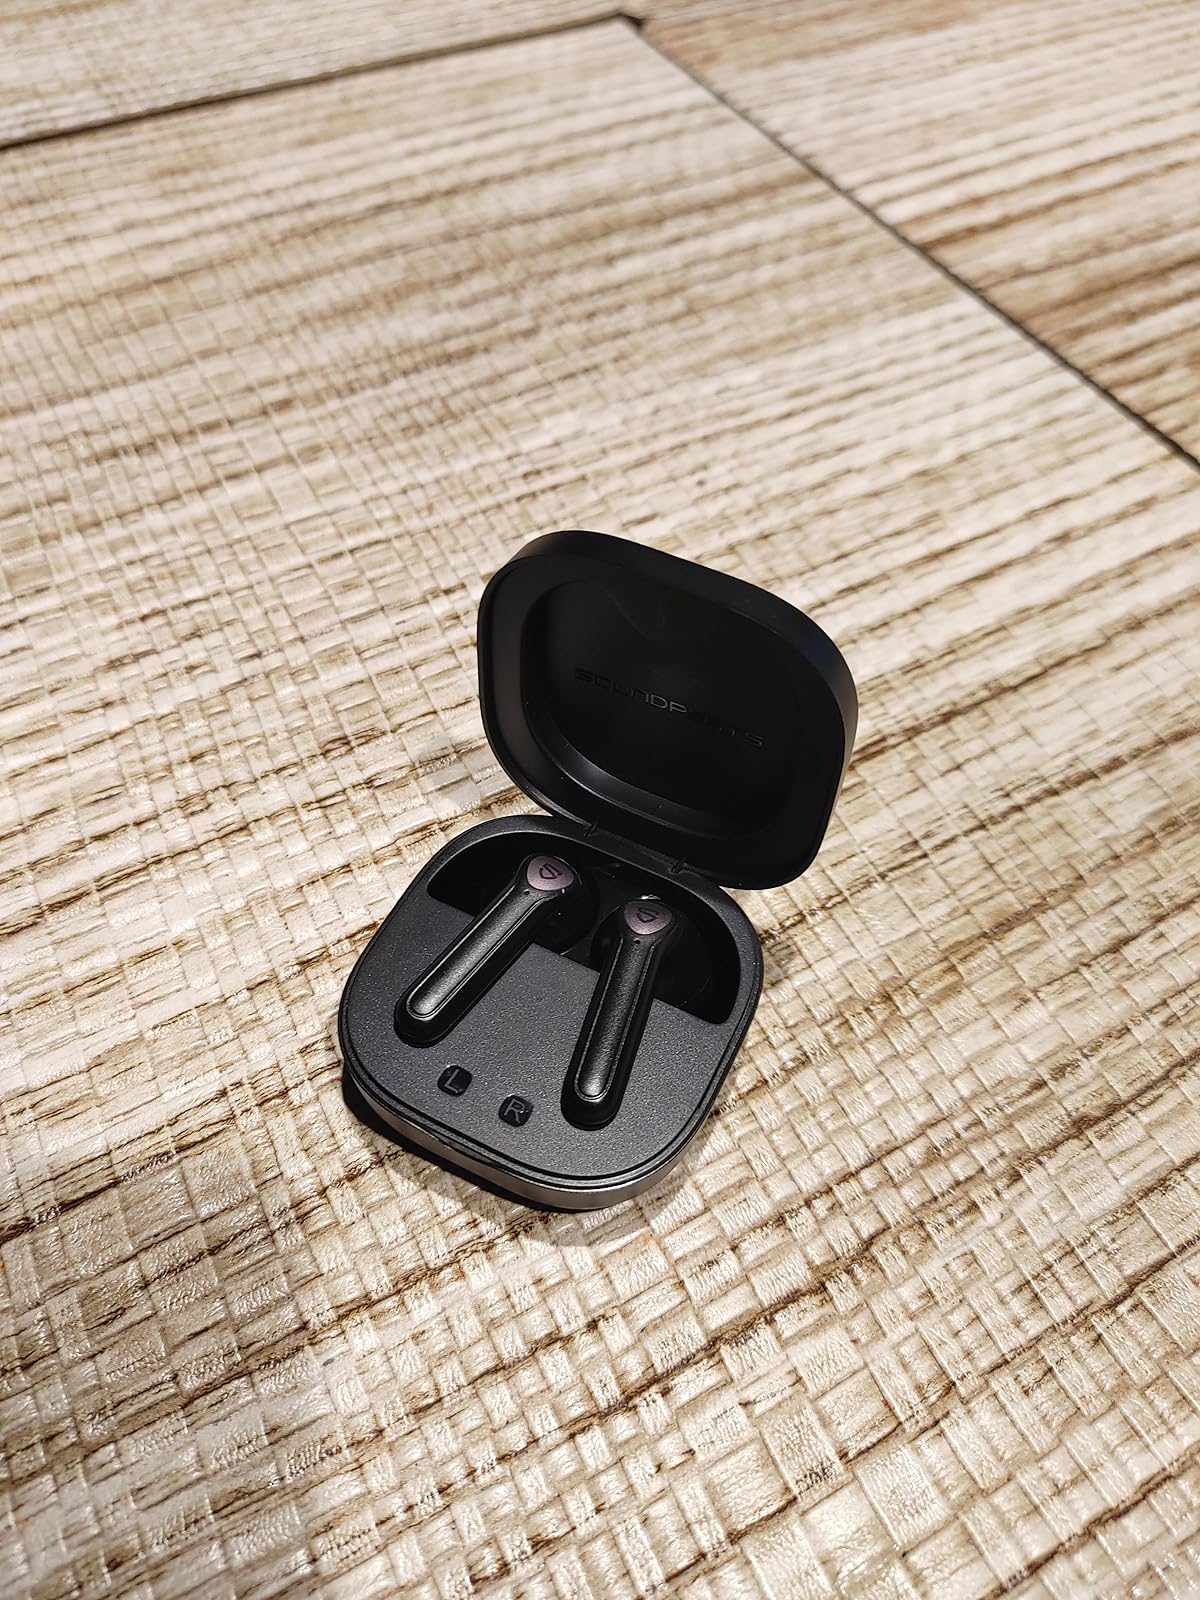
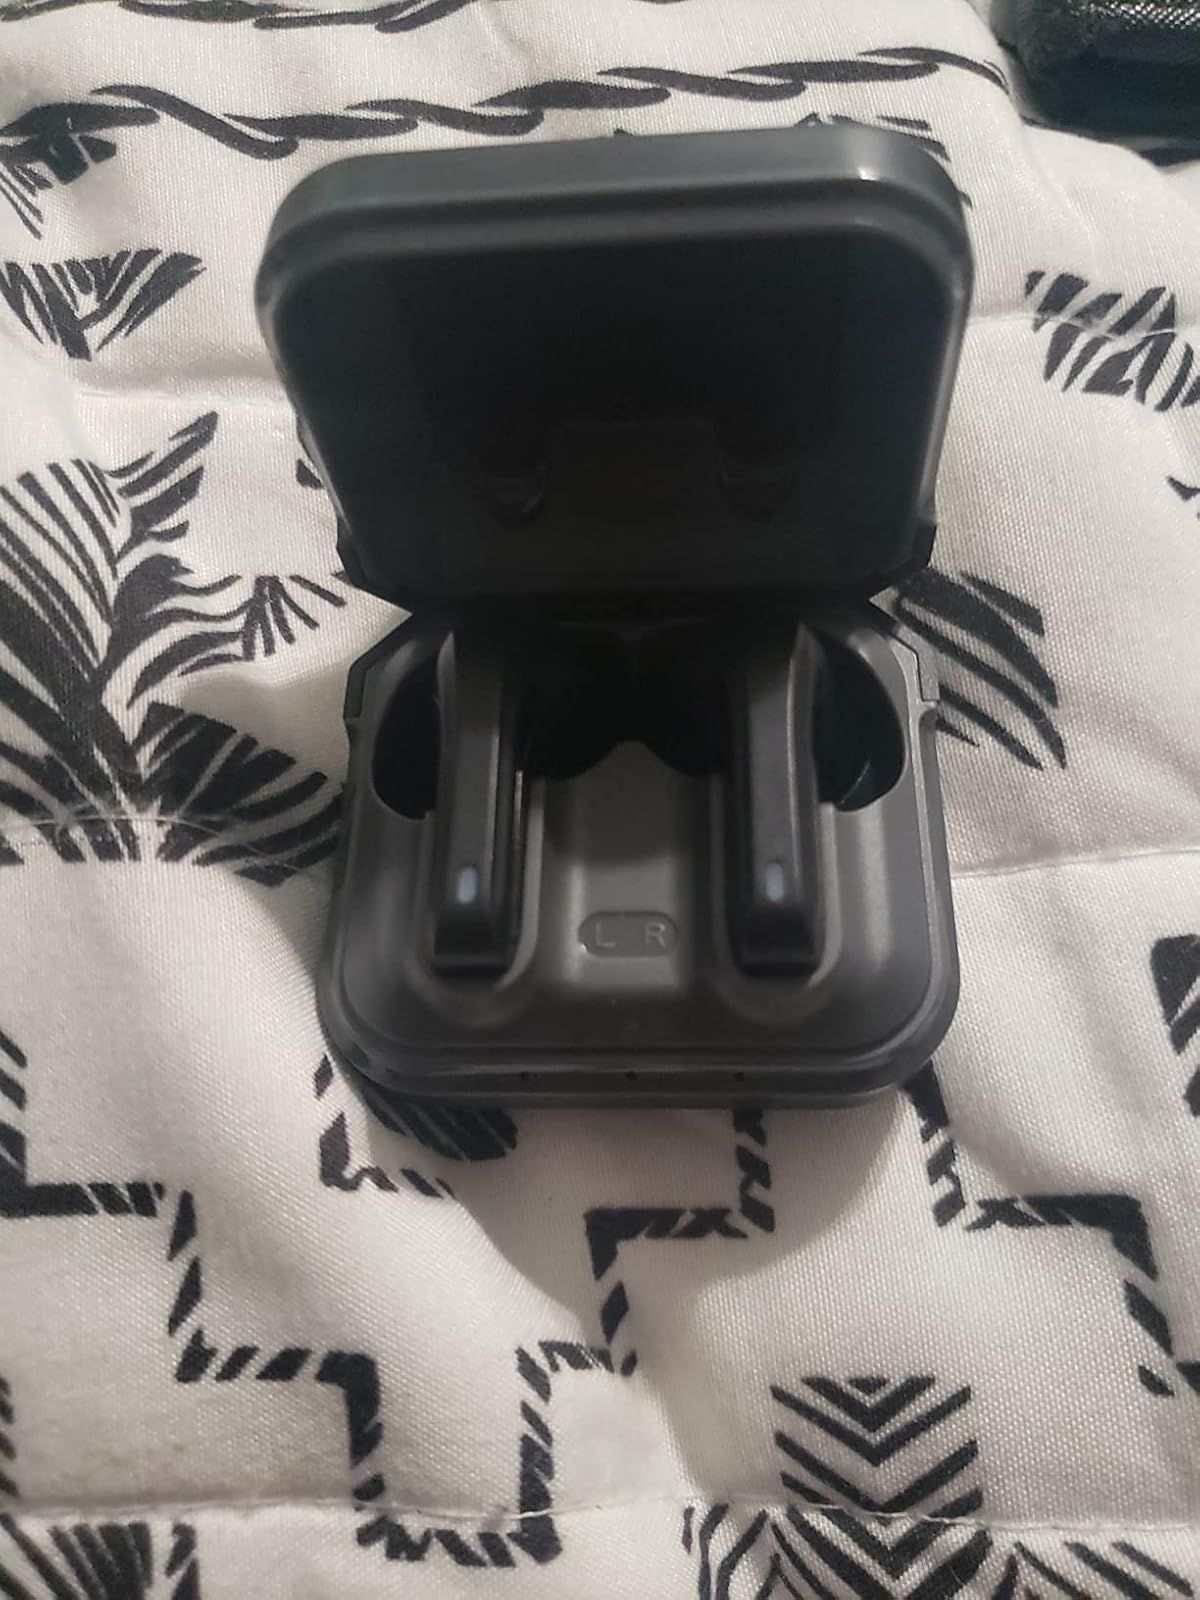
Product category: earbuds
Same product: no